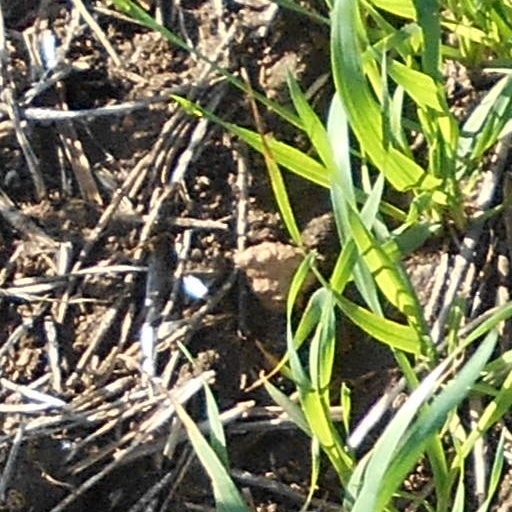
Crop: wheat